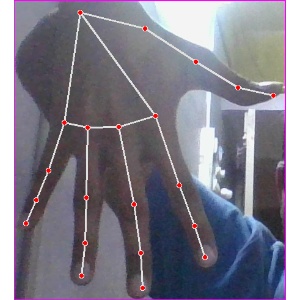
अक्षर: ढ